Baseline (budgeting)

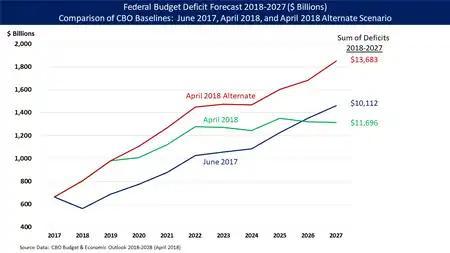
Congressional Budget Office (CBO) baseline scenario comparisons: June 2017 (essentially the deficit trajectory that President Trump inherited from President Obama), April 2018 (which reflects Trump's tax cuts and spending bills), and April 2018 alternate scenario (which assumes extension of the Trump tax cuts, among other current policy extensions).

CBO prepares a "current law" baseline, which assumes laws currently in place will continue over the forecast period. It also makes particular economic assumptions. CBO sometimes prepares a "current policy" or "alternate" baseline, which assumes policies currently in place continue instead. For example, if a tax cut is scheduled to expire, the assumption that it will expire as scheduled will appear in the current law baseline. Assuming the tax cuts are extended would appear in the "current policy" baseline. CBO issues forecasts of varying durations, typically 10 years in their "Budget and Economic Outlook" which is published early each year.